Mukōgaoka-Yūen Station

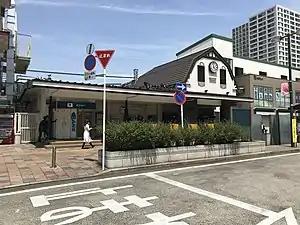
Mukōgaoka-Yūen Station south exit, May 2015

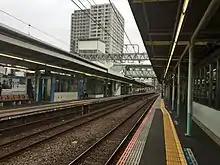
Platforms, 2021

Mukōgaoka-Yūen Station is served by the Odakyu Odawara Line, with some through services to and from in Tokyo. It lies from the Shinjuku terminus.